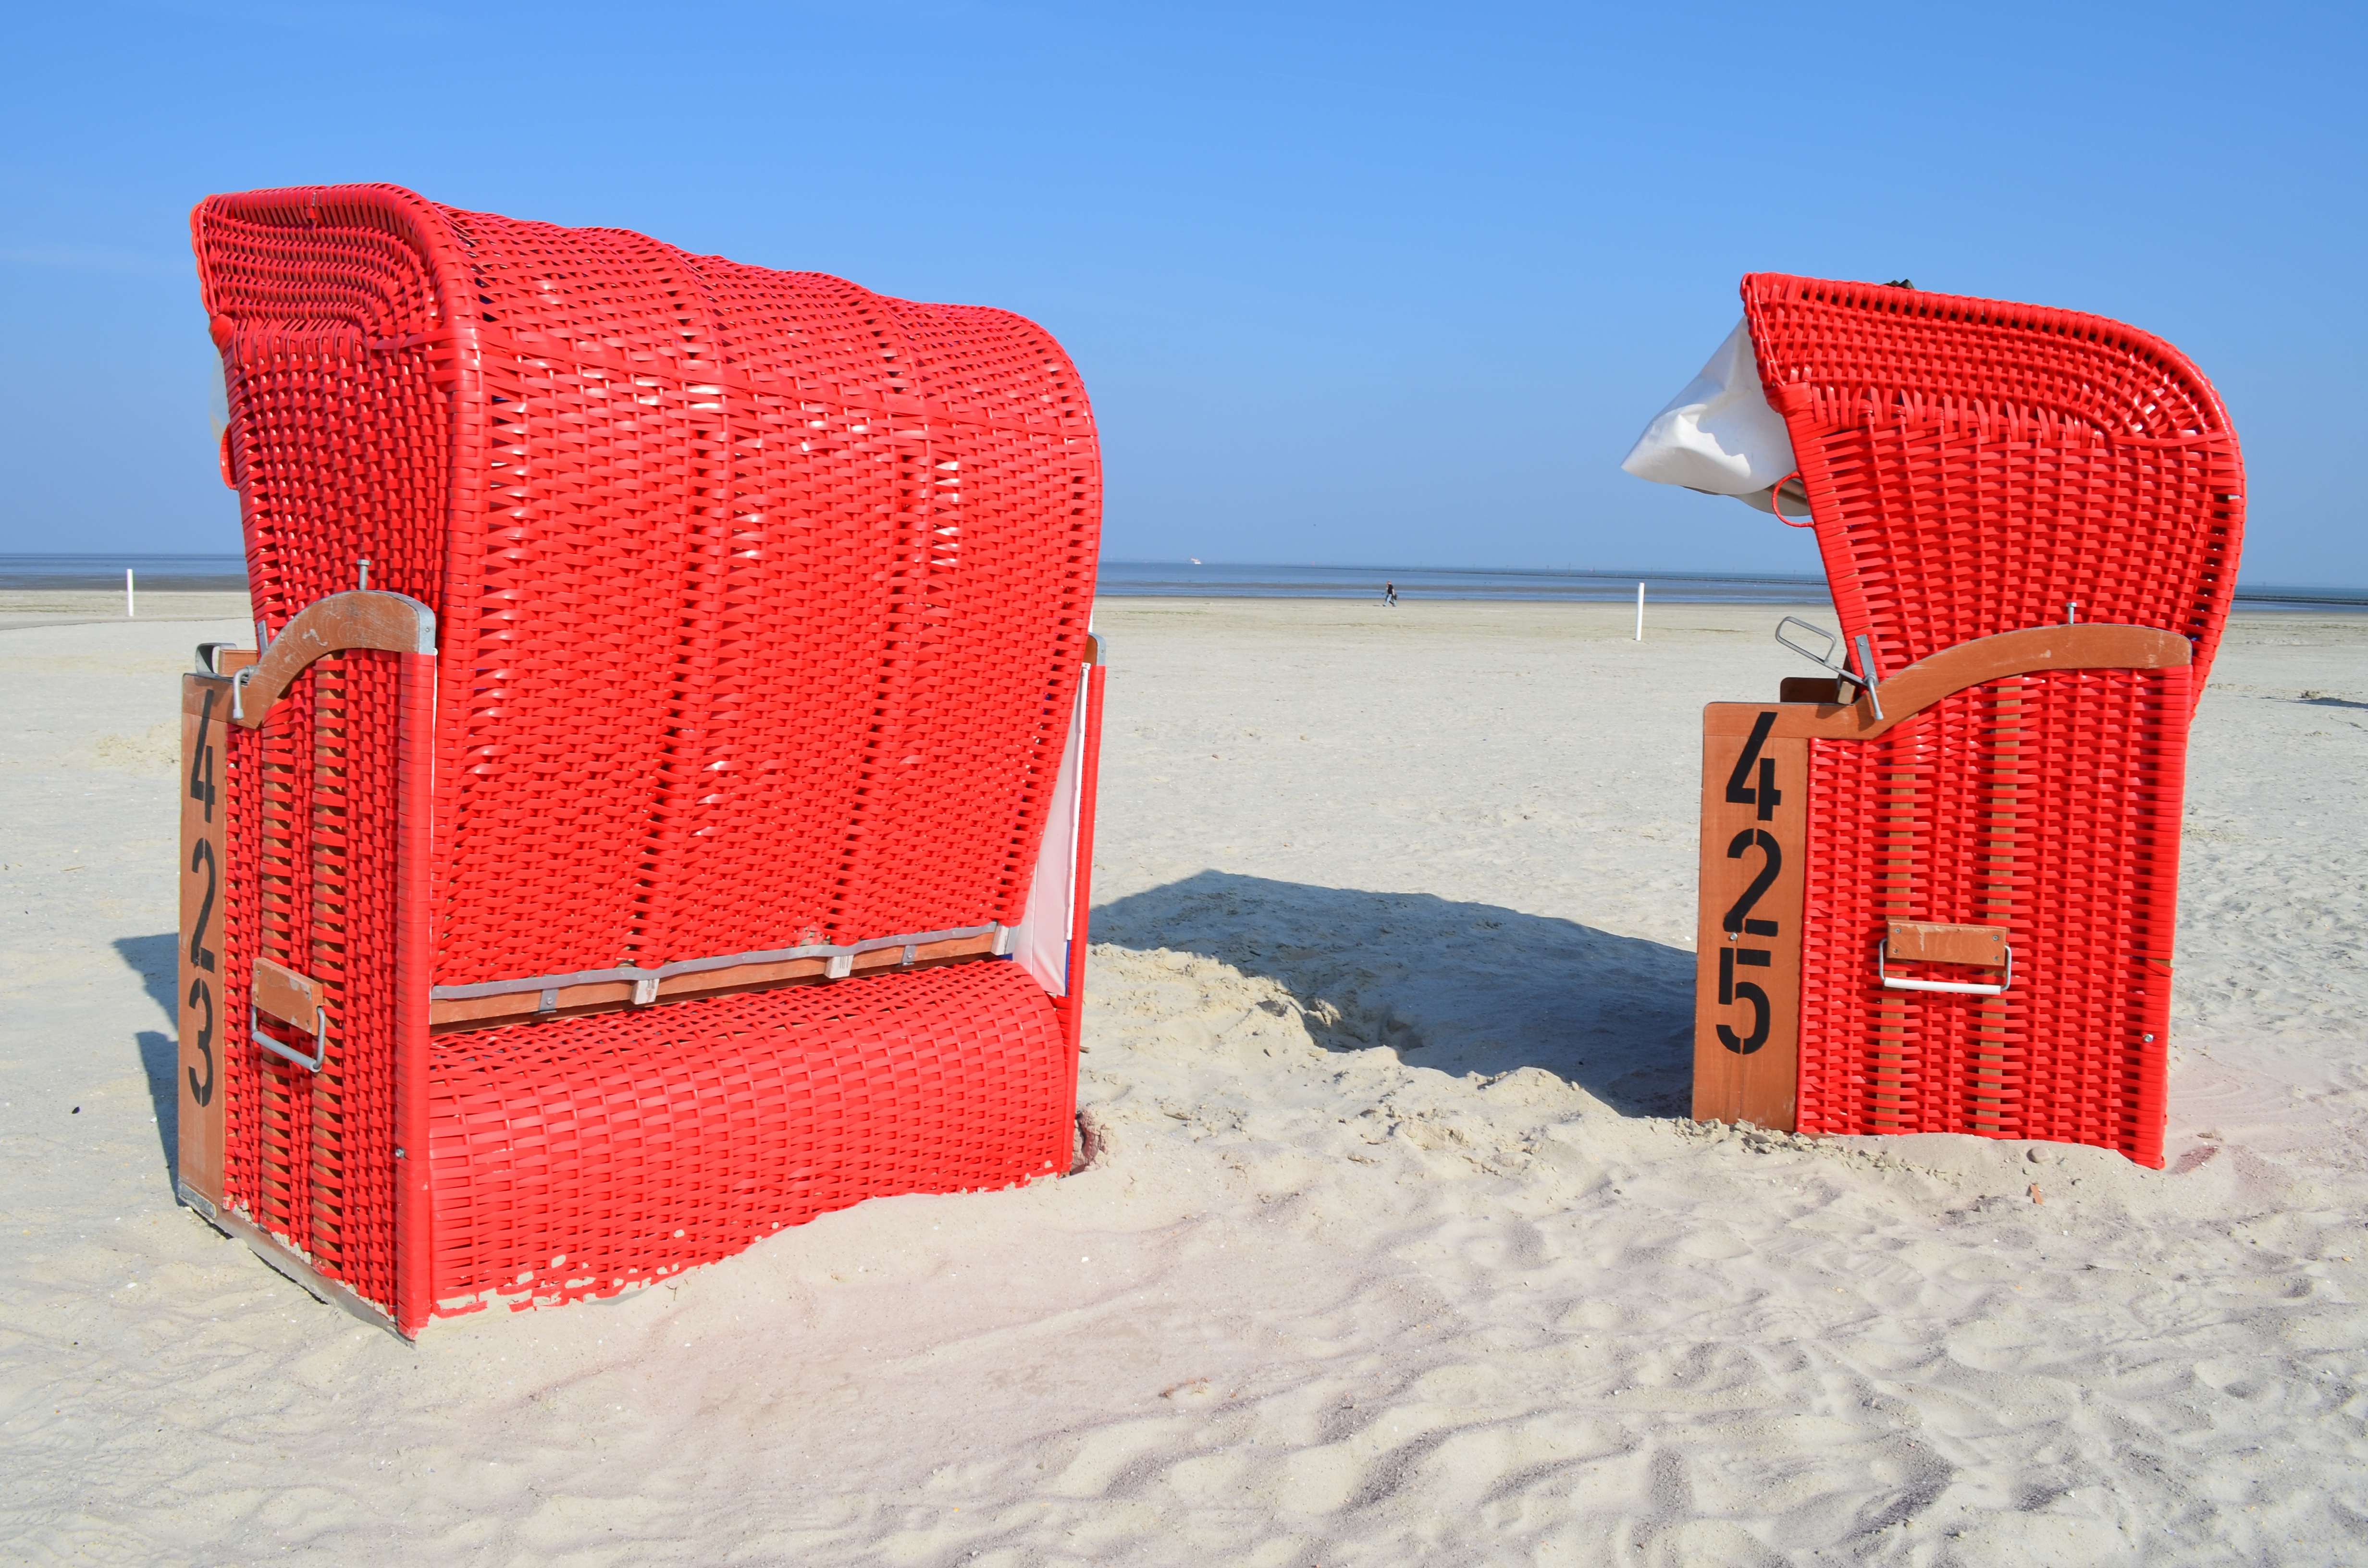
sea, chair, red, color, furniture, material, product, textile, art, clubs